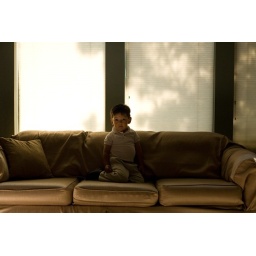
I love the trees projected against the window shades.